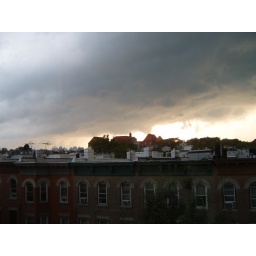
This is a shelf cloud over NYC from a cumulonimbus cloud and there is a mesocyclone present in the background.